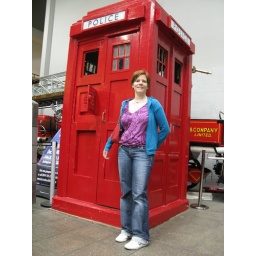
Christina and a red police box in the Museum of Transport